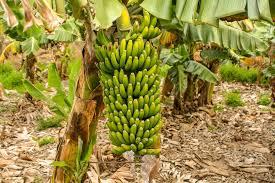
Katika shamba hili kumejaa migomba ya ndizi. Baadhi ya migomba hiyo iko na mikunga ya ndizi ambayo imekomaa. Baadhi ya ndizi hizo zimeanza kuiva kwa sababu rangi yake imeanza kuwa rangi ya manjano.